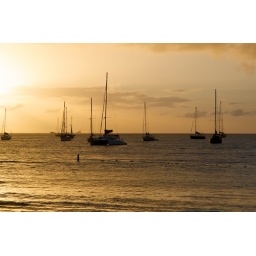
One of many shots at sunset from Reduit beach in Rodney bay. Many sailing ships in the bay.